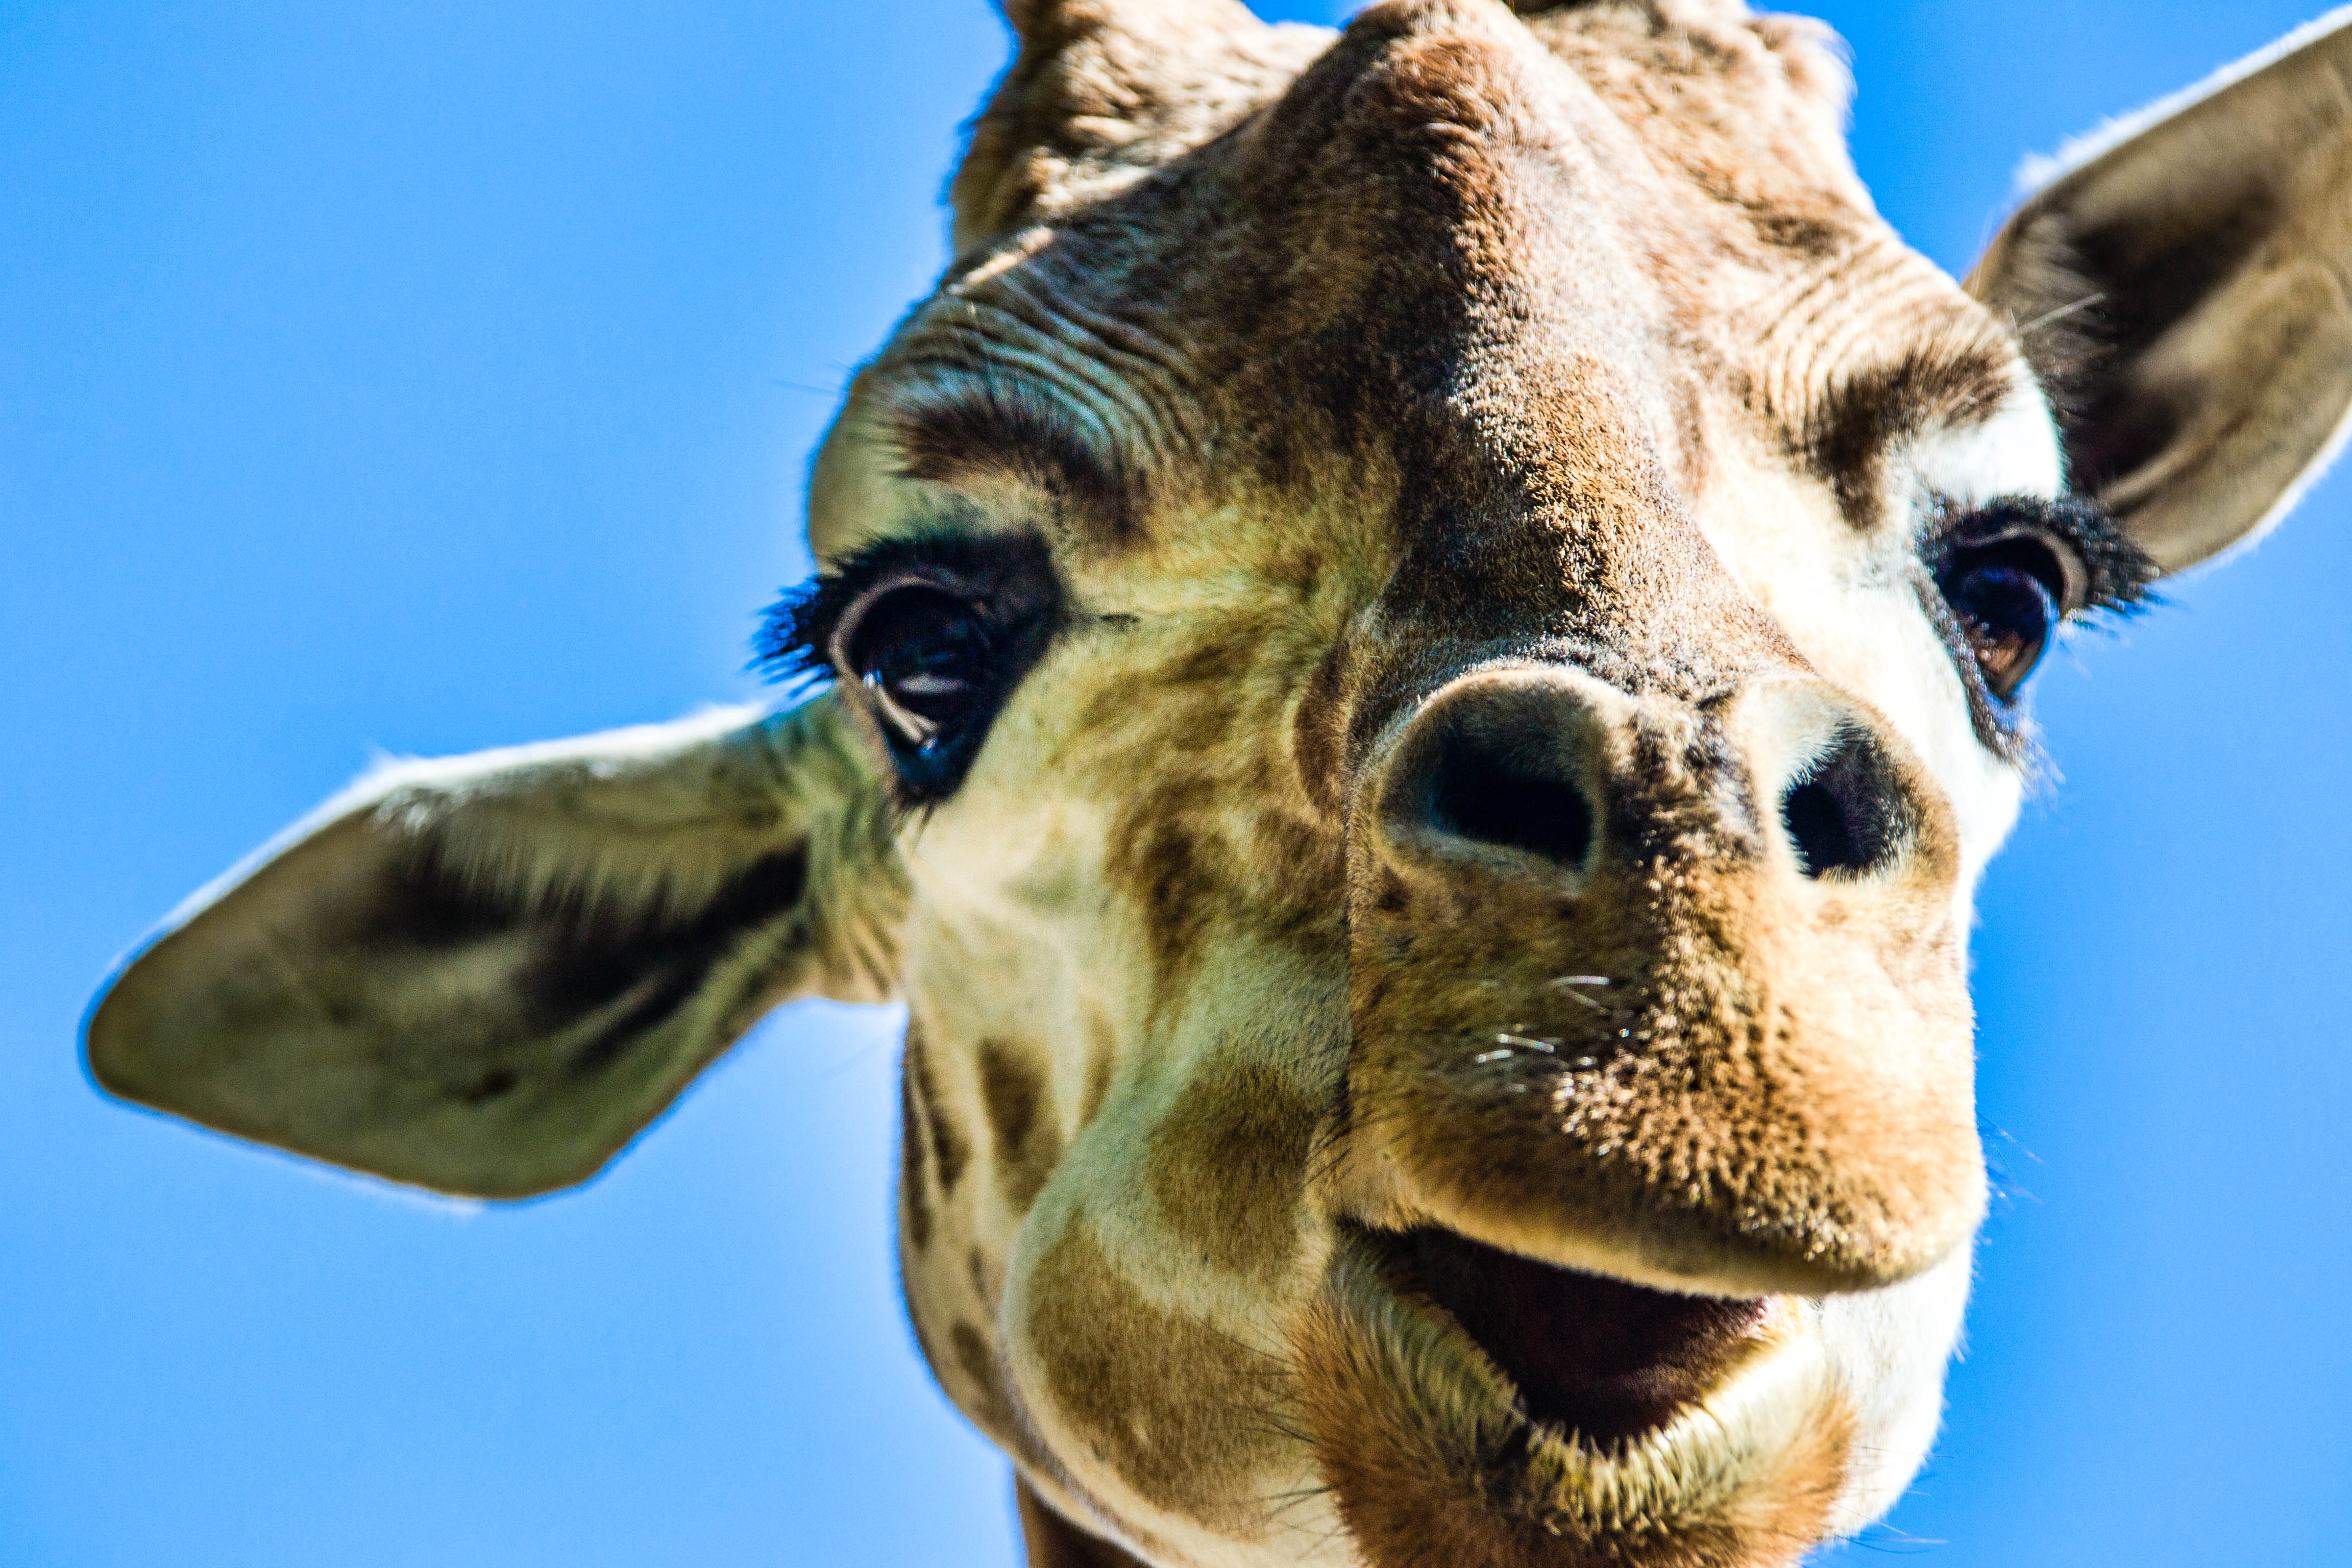
animal, wildlife, zoo, sydney, mammal, fauna, close up, australia, giraffe, head, vertebrate, adorable, tarongazoo, giraffidae